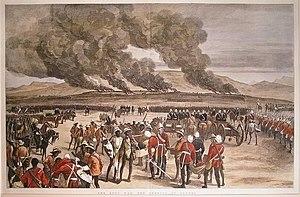
La mitrailleuse Gatling conçue en 1861 par l'inventeur américain Richard Jordan Gatling fut la première mitrailleuse efficace combinant fiabilité, puissance de feu et facilité d'alimentation.
La bataille d'Ulundi, livrée le 4 juillet 1879, est la dernière bataille de la guerre anglo-zouloue de 1879. Elle voit la défaite définitive des Zoulous commandés par Cetshwayo kaMpande face aux troupes britanniques du lieutenant-general Frederic Augustus Thesiger. Elle verra la première utilisation des mitrailleuses britanniques dérivées de la gatling américaine.
Frederic Augustus Thesiger, 2ᵉ baron Chelmsford, né le 31 mai 1827 et décédé le 9 avril 1905, est un général britannique connu surtout pour avoir déclenché la guerre anglo-zouloue, au cours de laquelle l'armée britannique connut une de ses défaites les plus retentissantes.
La guerre anglo-zouloue eut lieu en 1879 en Afrique du Sud entre le Royaume-Uni et les Zoulous. Elle fut marquée par des batailles particulièrement sanglantes et constitua une étape importante dans la colonisation de la région du Natal. La guerre annonça le début du déclin du Royaume zoulou qui sera annexé définitivement en 1897.